Photoperiodism

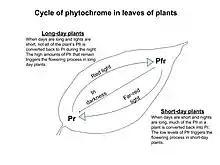
Pr converts to Pfr during the day time and Pfr slowly reverts to Pr during the night time. When nights are short, an excess amount of Pfr remains in the day time and during long nights, most of the Pfr is reverted to Pr.

In 1920, W. W. Garner and H. A. Allard published their discoveries on photoperiodism and felt it was the length of daylight that was critical, but it was later discovered that the length of the night was the controlling factor. Photoperiodic flowering plants are classified as "long-day plants" or "short-day plants" even though night is the critical factor because of the initial misunderstanding about daylight being the controlling factor. Along with long-day plants and short-day plants, there are plants that fall into a "dual-day length category". These plants are either long-short-day plants (LSDP) or short-long-day plants (SLDP). LSDPs flower after a series of long days followed by short days whereas SLDPs flower after a series of short days followed by long days. Each plant has a different length critical photoperiod, or critical night length.